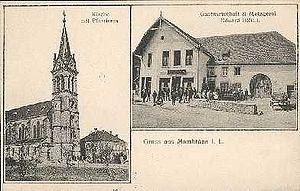
Montbronn est une commune française du département de la Moselle en région Grand Est.
L'église Saint-Georges se situe dans la commune française de Montbronn et le département de la Moselle.